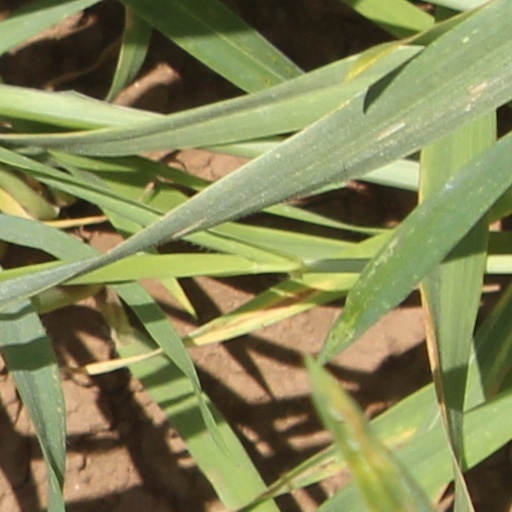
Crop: wheat